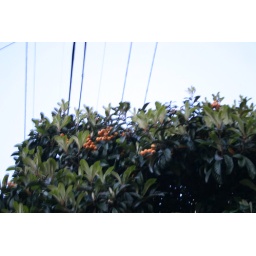
Fruit in tree outside my building